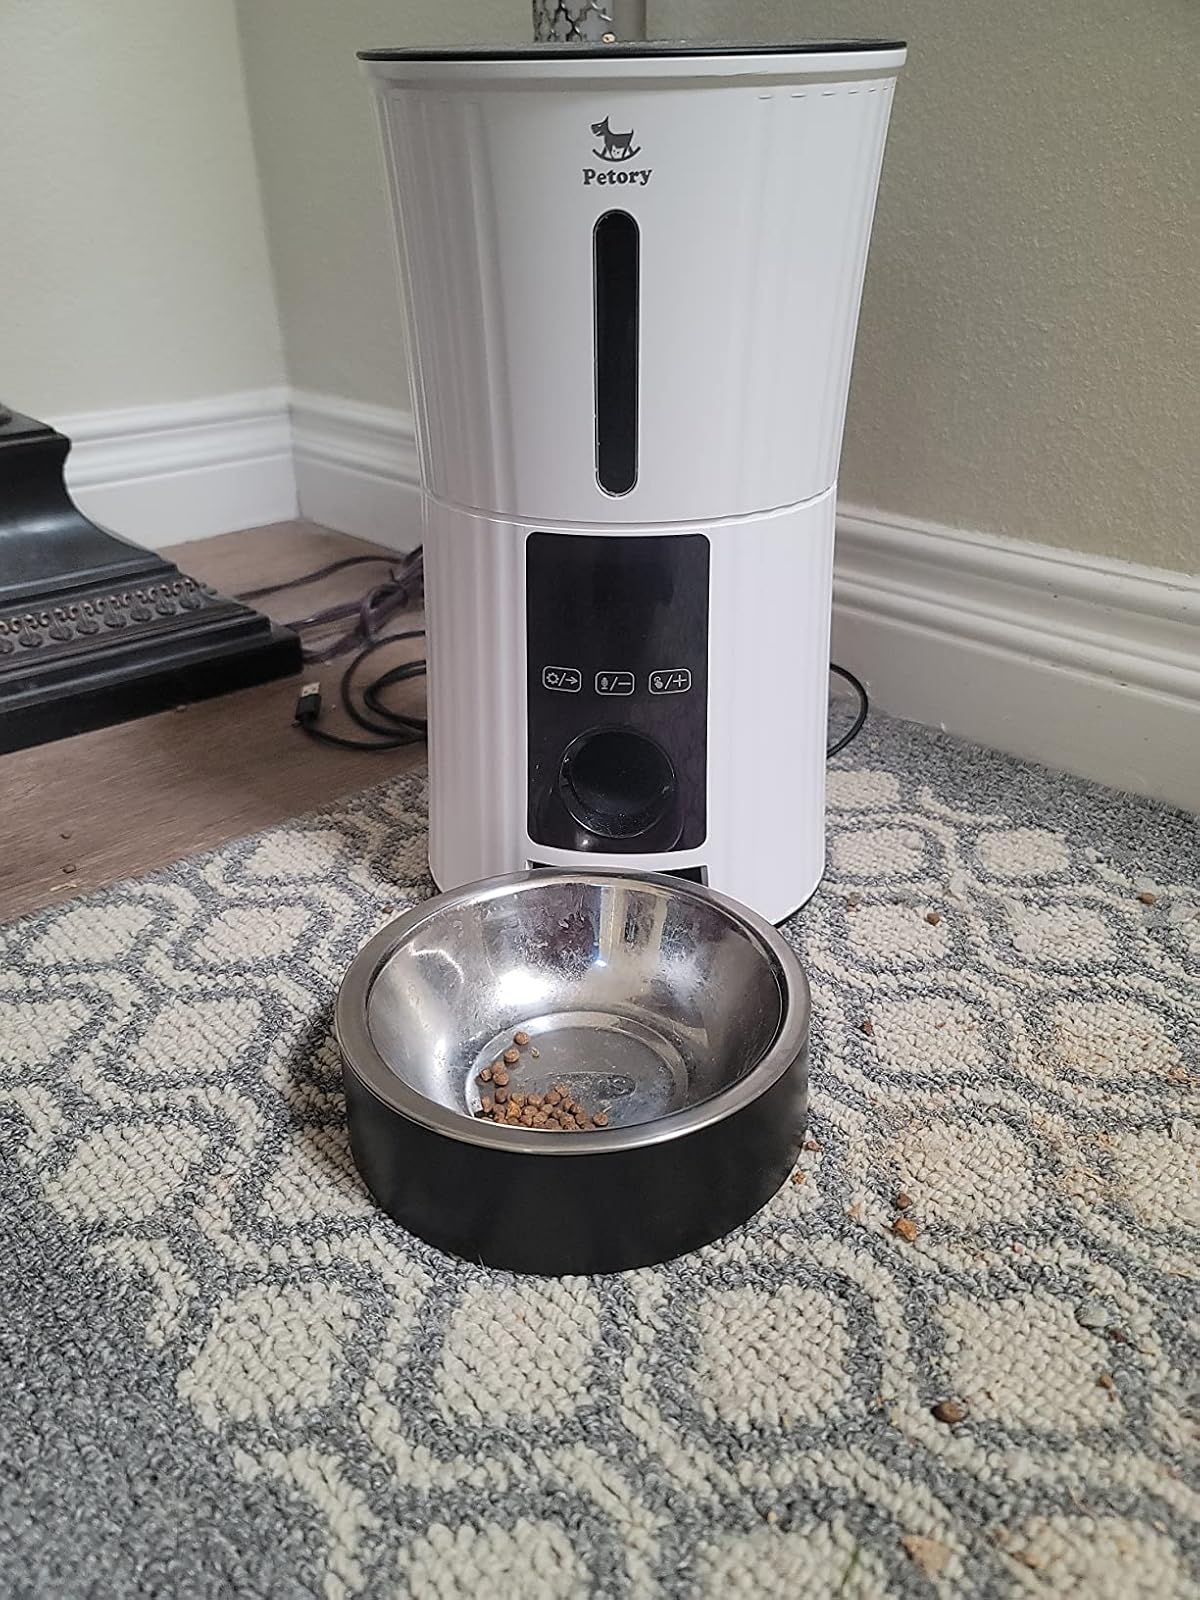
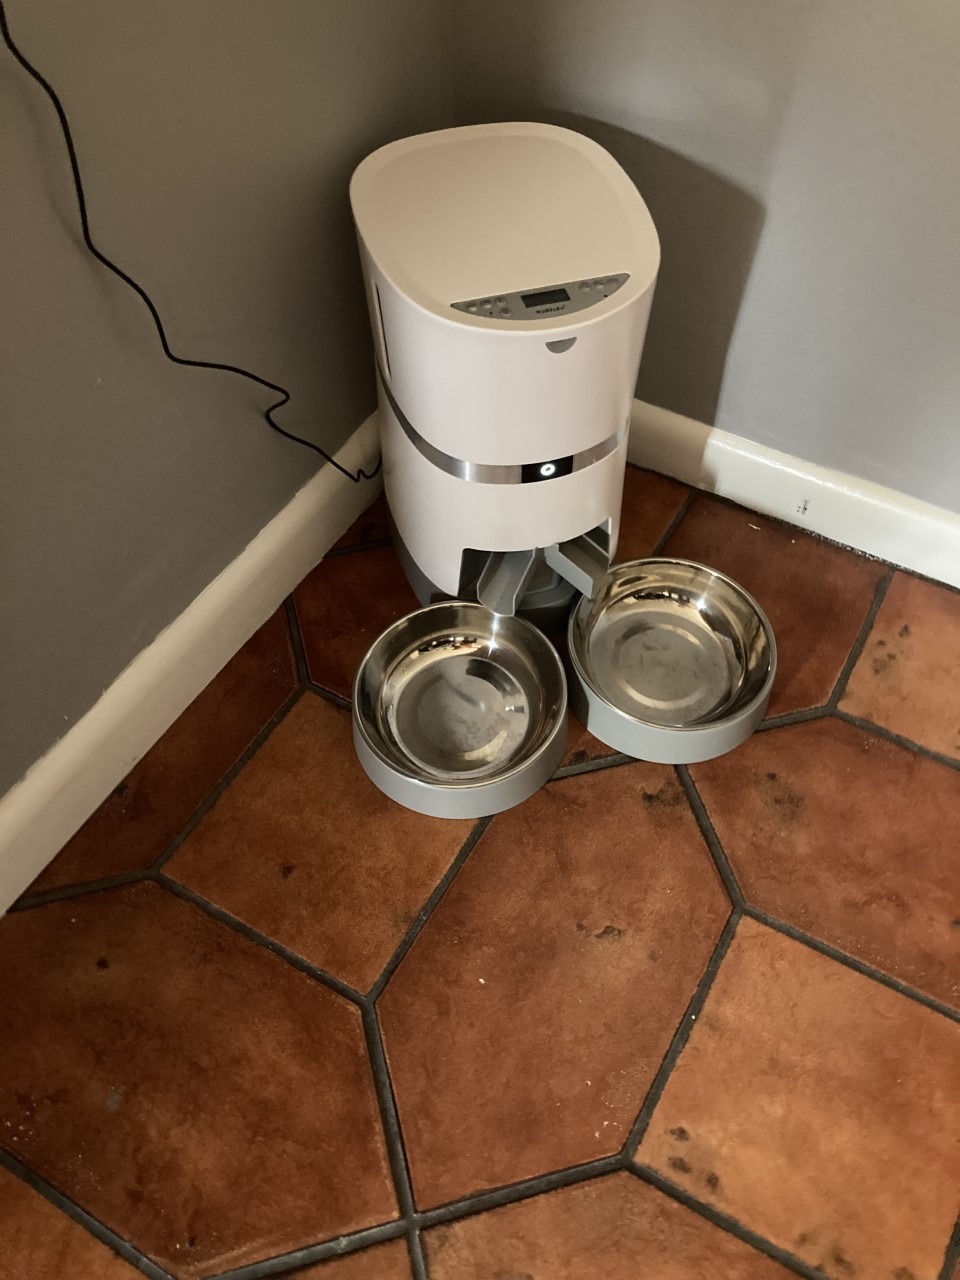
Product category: items_feeder
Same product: no